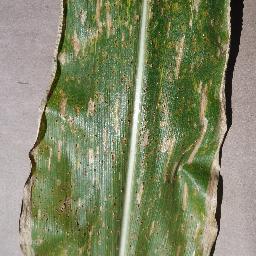
Label: Corn_(Maize)___Gray_Leaf_Spot_(Cercospora)